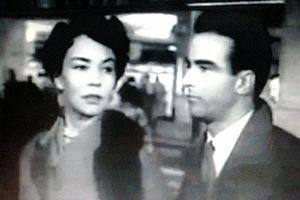
Station Terminus est un film italo-américain réalisé par Vittorio De Sica, sorti en 1953.